2012 French legislative election

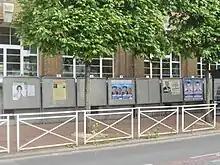
Official campaign posters in the 5th constituency of Val-de-Marne. (One of the posters has been partly torn off: a not infrequent occurrence.)

Legislative elections were held in France on 10 and 17 June 2012 (and on other dates for small numbers of voters outside metropolitan France) to select the members of the 14th National Assembly of the Fifth Republic, a little over a month after the presidential election run-off held on 6 May.